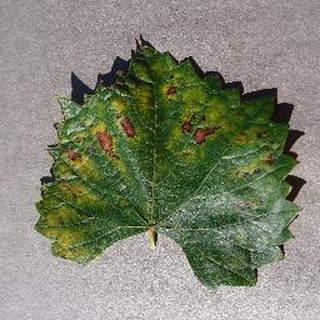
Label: grape_esca_black_measles